Google

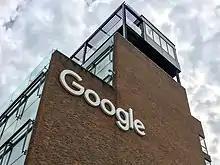
Google's Dublin Ireland office, headquarters of Google Ads for Europe

In January 2010, Google released Nexus One, the first Android phone under its own brand. It spawned a number of phones and tablets under the "Nexus" branding until its eventual discontinuation in 2016, replaced by a new brand called Pixel.